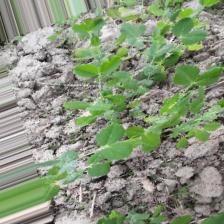
Label: Normal